Temple Druid

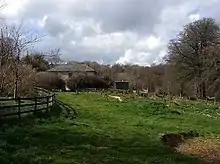
Temple Druid, the house

Temple Druid, named after a series of standing stones and cromlech, is a house located about east of the village of Maenclochog.